Rescue of Jews by Poles during the Holocaust

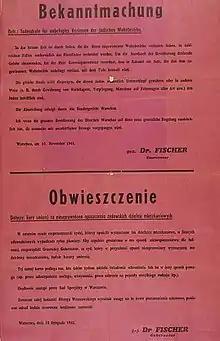
Announcement of death penalty for Jews captured outside the ghetto and for Poles helping Jews issued by the Governor of the Warsaw District – Dr Ludwig Fischer

In an attempt to discourage Poles from helping the Jews and to destroy any efforts of the resistance, the Germans applied a ruthless retaliation policy. On 15 October 1941, the death penalty was introduced by Hans Frank, governor of the General Government, to apply to Jews who attempted to leave the ghettos without proper authorization, and all those who "deliberately offer a hiding place to such Jews". The law was made public by posters distributed in all cities and towns, to instill fear. The death penalty was also imposed for helping Jews in Polish territories that became part of Reichskommisariat Ukraine and Reichskommisariat Ost, but without issuing any legal act. Similarly, in the territories incorporated directly into the German Reich, the death penalty for helping Jews was not introduced, but it was imposed locally during the liquidation of the ghettos.